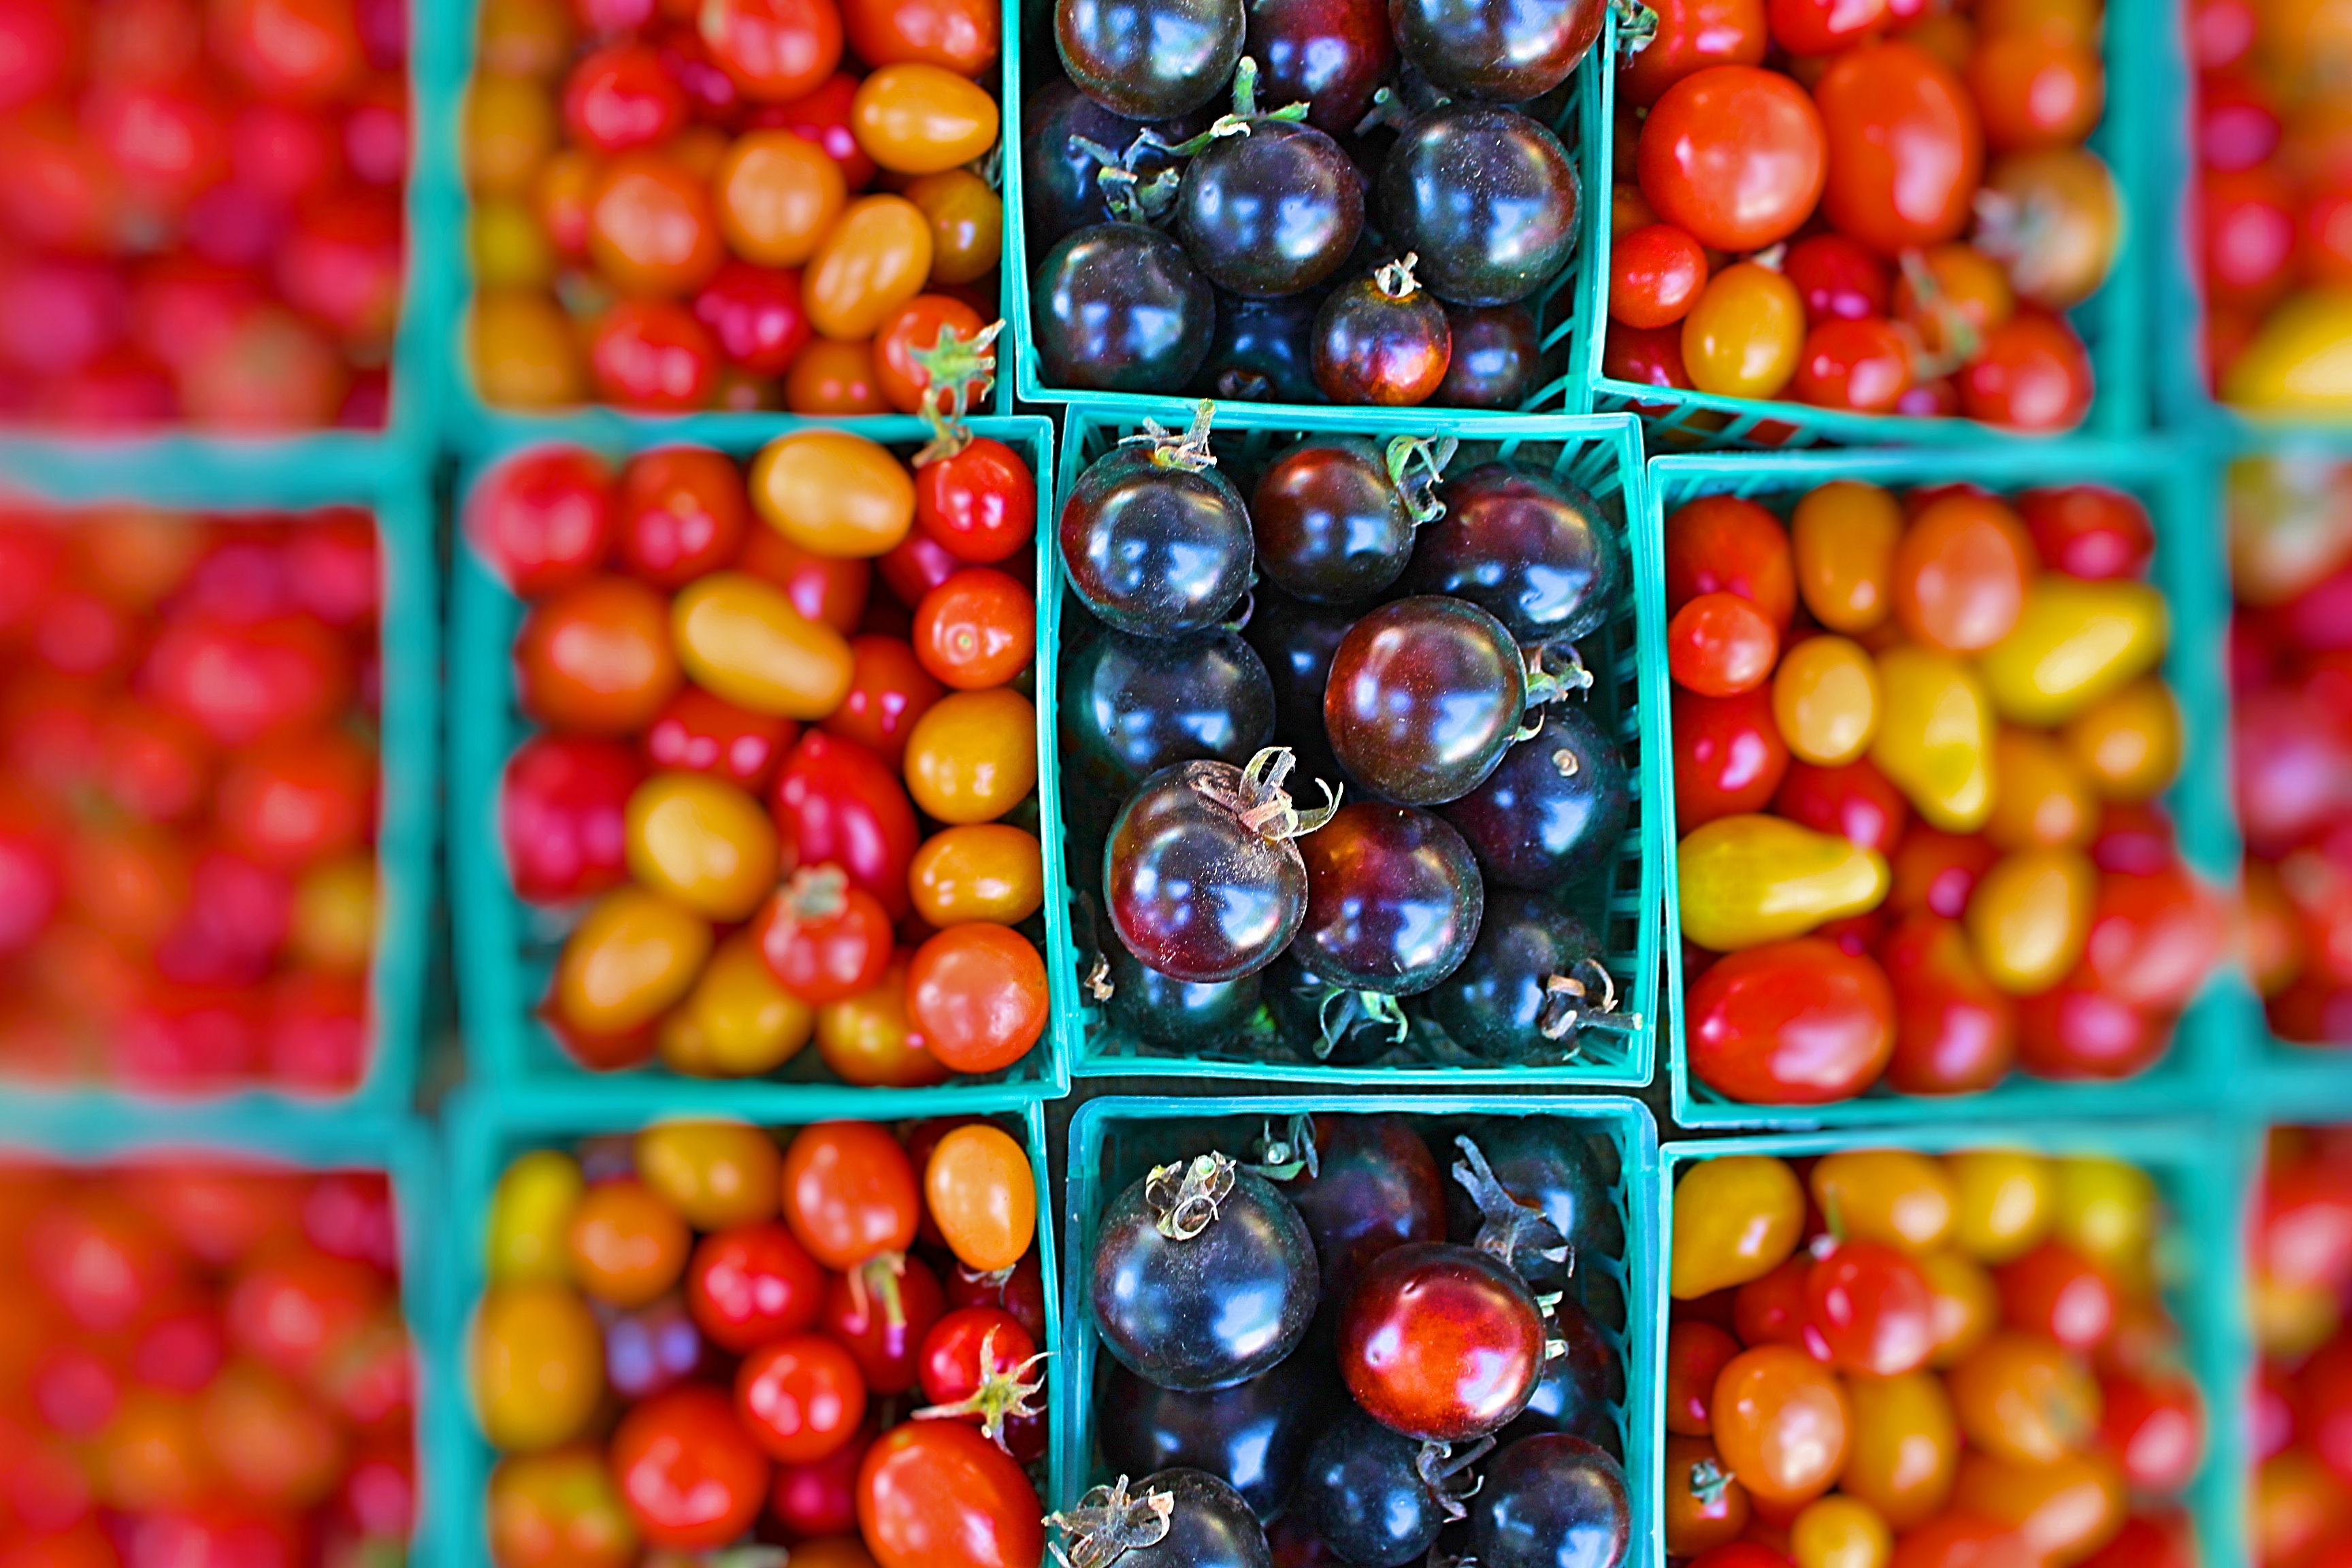
plant, fruit, berry, food, produce, vegetable, tomato, flowering plant, land plant